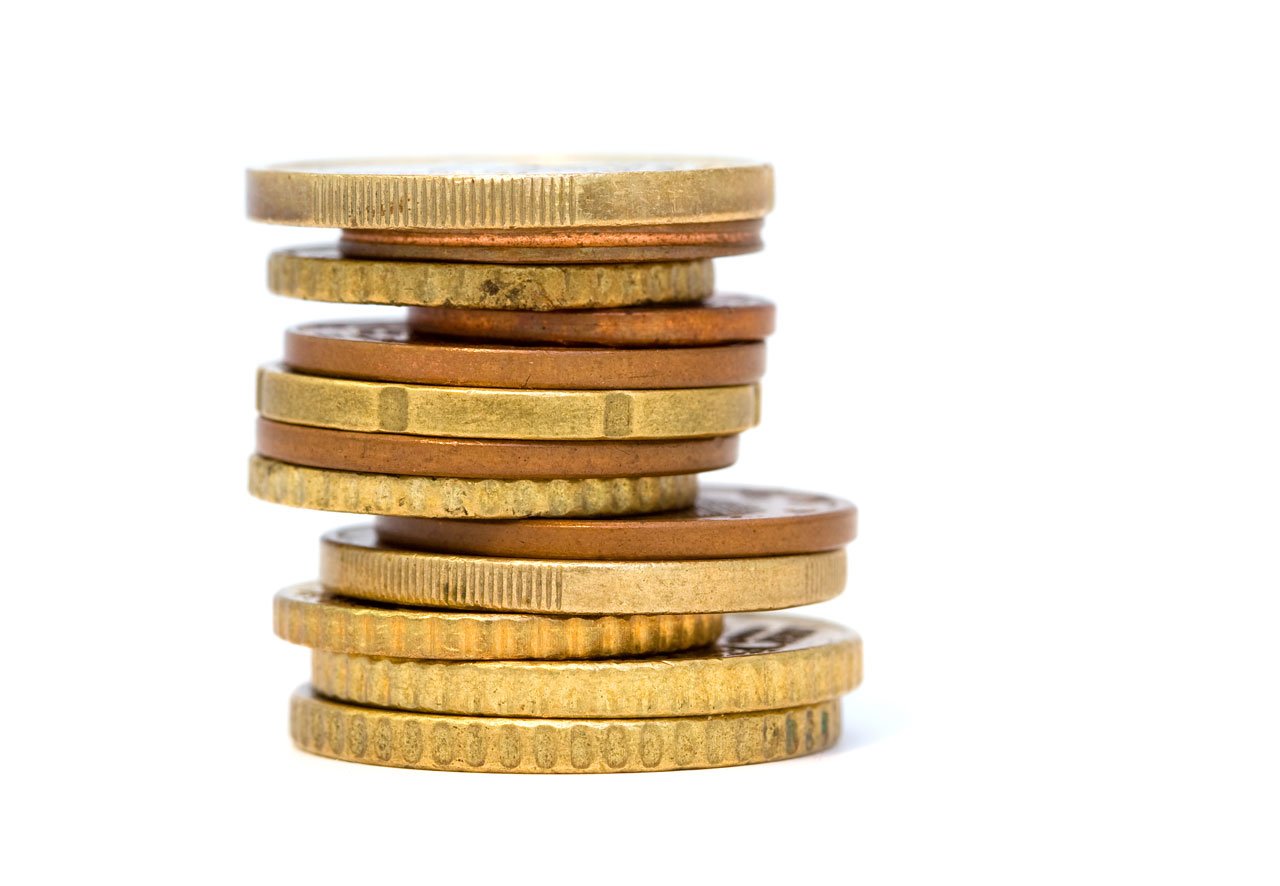
isolated, pile, metal, money, cash, gold, brass, stacked, currency, euro, coin, coins